Local Nature Partnership

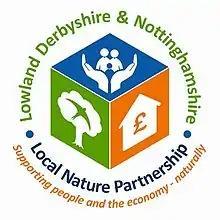
Example of a Local Nature Partnership logo: Lowland Derbyshire & Nottinghamshire LNP

Local Nature Partnerships were formed as part of the UK Coalition Government's response to Sir John Lawton's 2010 report "Making Space for Nature". They were then brought into law via the Natural Environment White Paper, the first natural environment government White Paper in 20 years. Each LNP would be a locally formed, high-level forum, equivalent in status to Local Enterprise Partnerships (LEPs), which would work in a joined up and strategic way to drive positive change in the environment and to produce multiple benefits for people, the economy and the environment.